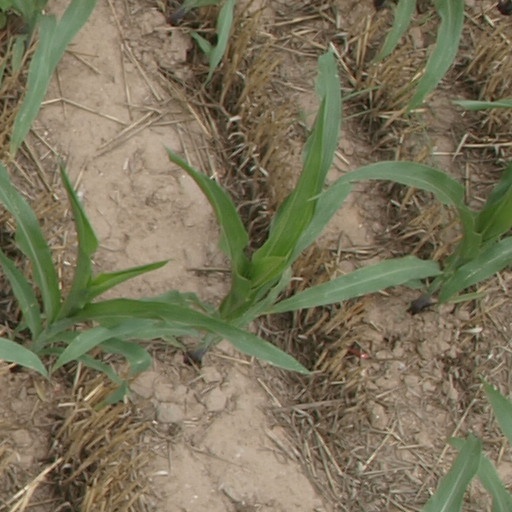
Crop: maize; corn